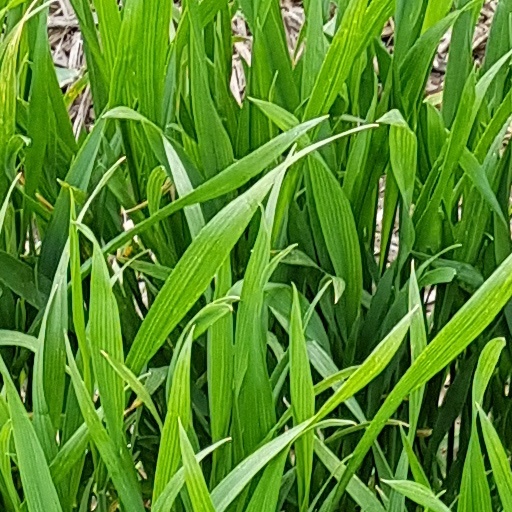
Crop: wheat